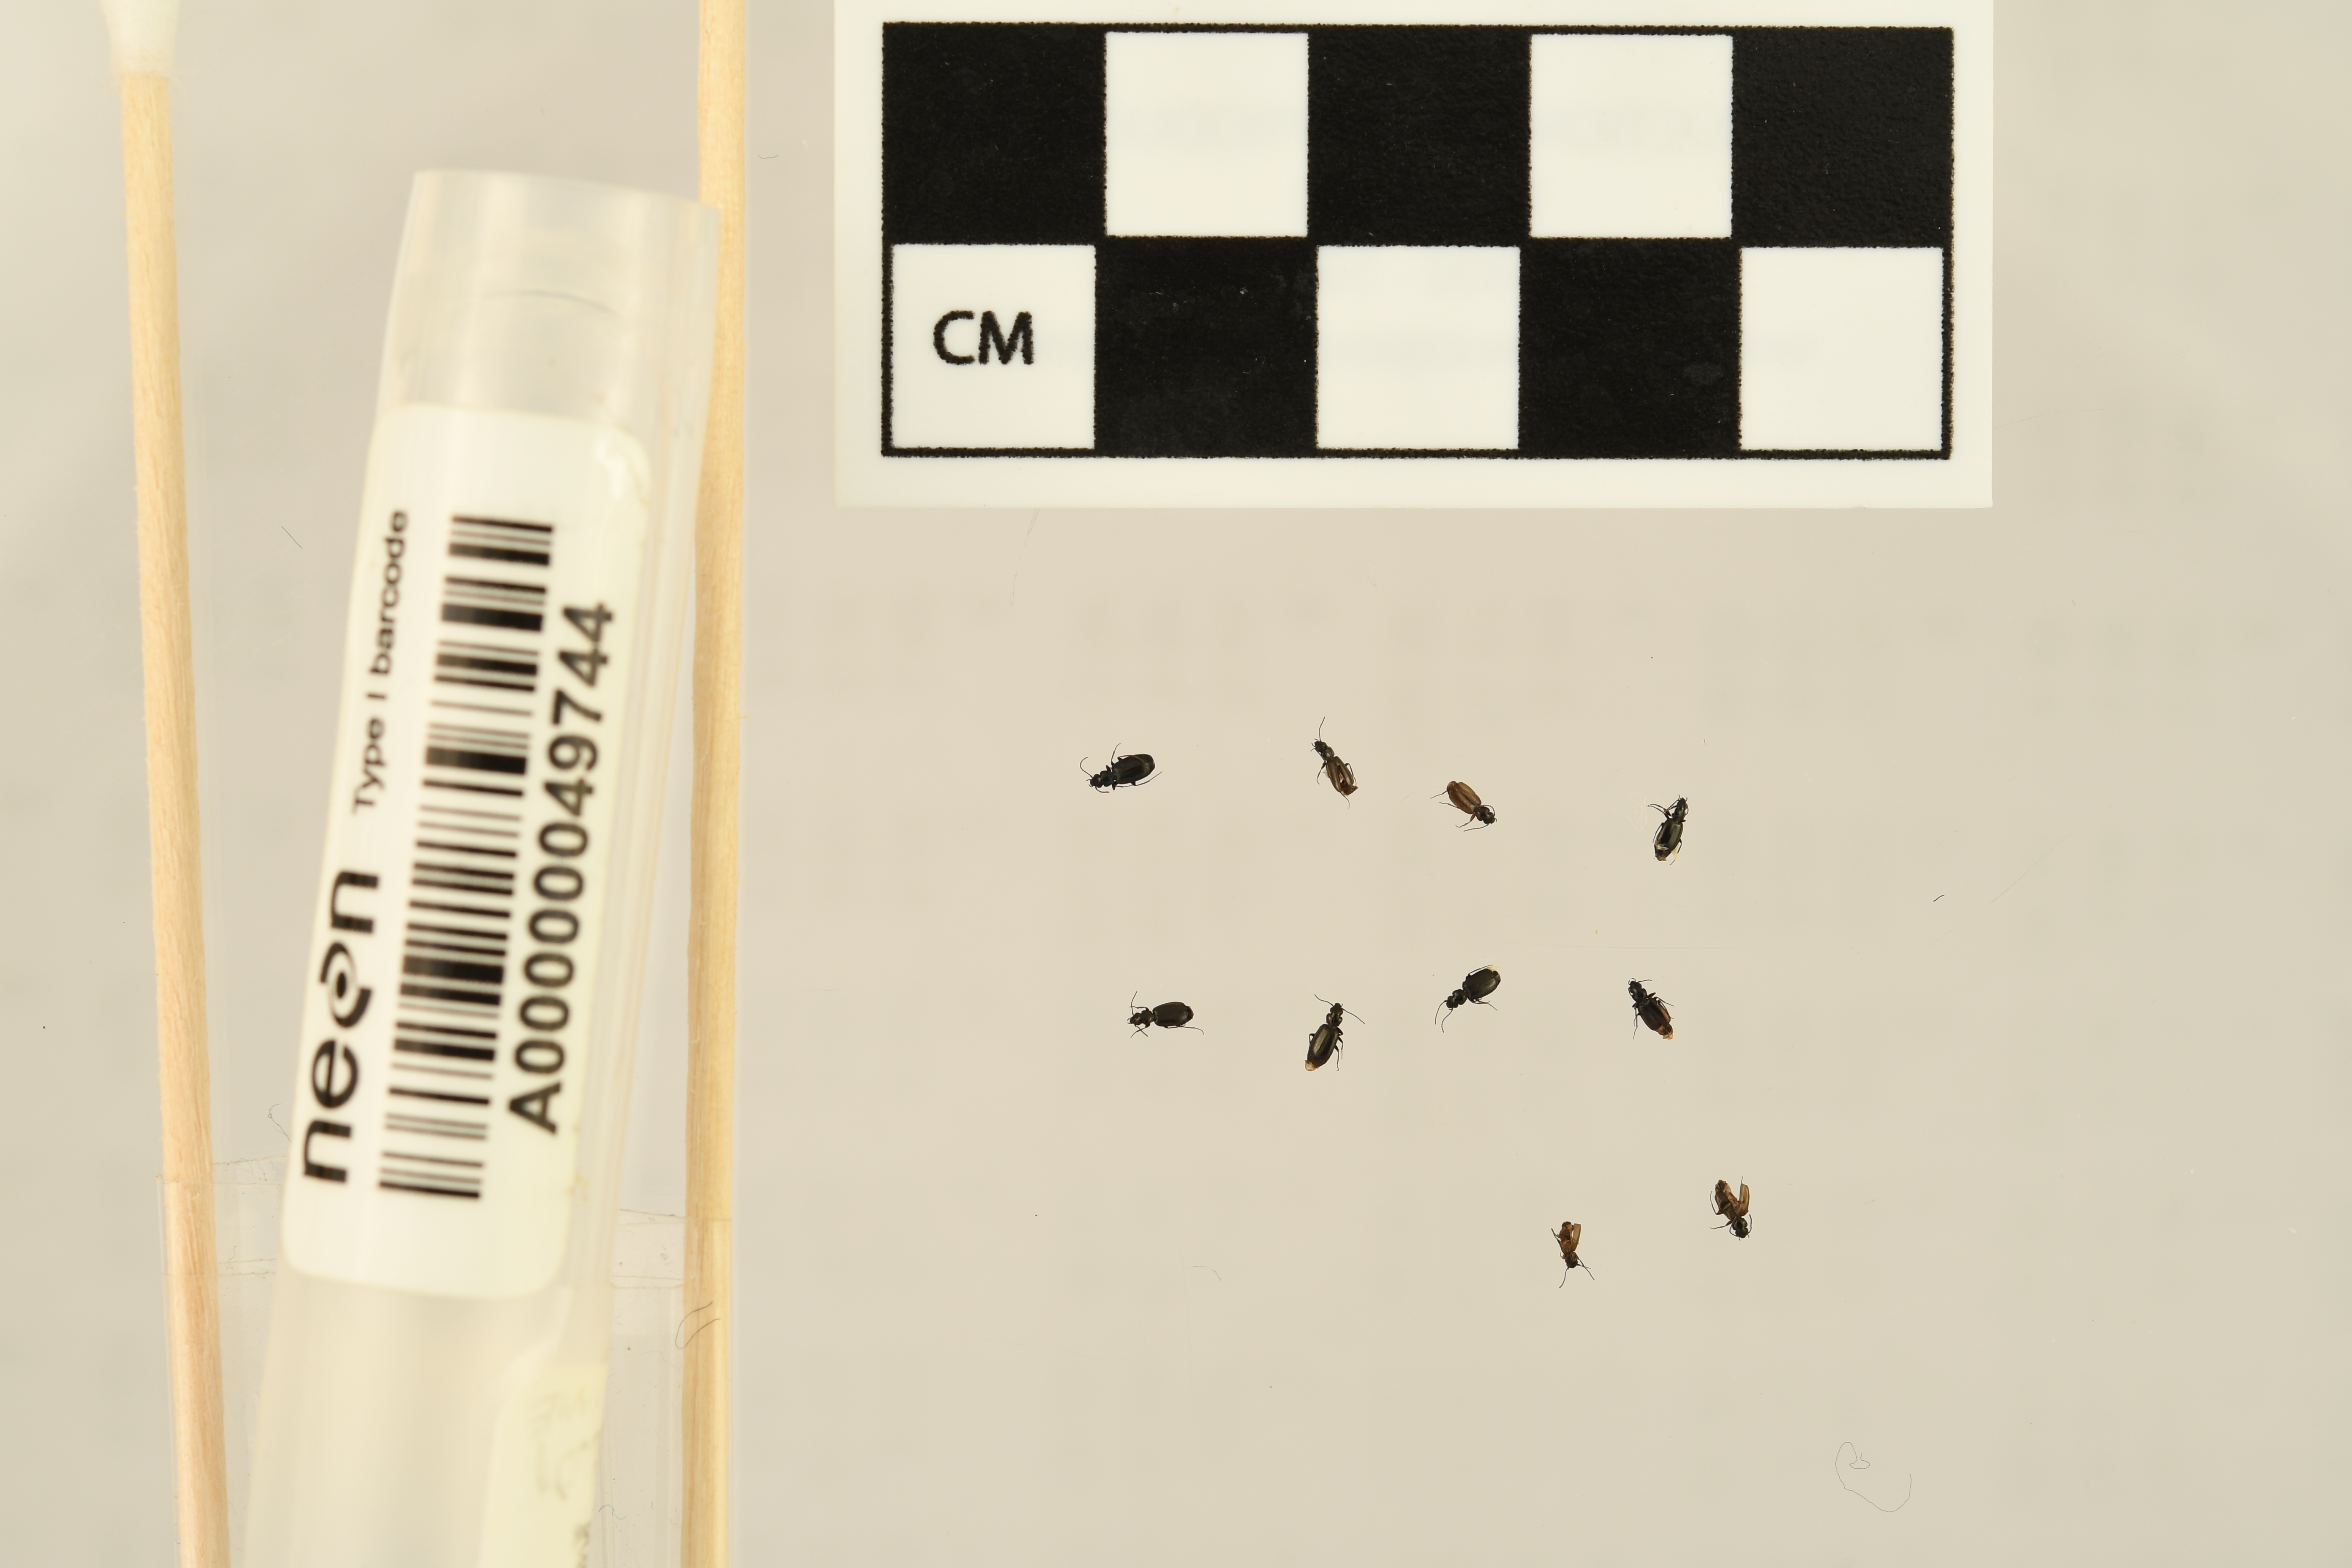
Syntomus americanus — Dakota Coteau Field Site NEON, plot DCFS_011. Beetle 1, ElytraLength: 0.1646 cm (lying flat: Yes)

Syntomus americanus — Dakota Coteau Field Site NEON, plot DCFS_011. Beetle 1, ElytraWidth: 0.1025 cm (lying flat: Yes)

Syntomus americanus — Dakota Coteau Field Site NEON, plot DCFS_011. Beetle 2, ElytraLength: 0.1469 cm (lying flat: No)

Syntomus americanus — Dakota Coteau Field Site NEON, plot DCFS_011. Beetle 2, ElytraWidth: 0.0648 cm (lying flat: No)

Syntomus americanus — Dakota Coteau Field Site NEON, plot DCFS_011. Beetle 3, ElytraLength: 0.145 cm (lying flat: No)

Syntomus americanus — Dakota Coteau Field Site NEON, plot DCFS_011. Beetle 3, ElytraWidth: 0.08449 cm (lying flat: No)

Syntomus americanus — Dakota Coteau Field Site NEON, plot DCFS_011. Beetle 4, ElytraLength: 0.1431 cm (lying flat: Yes)

Syntomus americanus — Dakota Coteau Field Site NEON, plot DCFS_011. Beetle 4, ElytraWidth: 0.08988 cm (lying flat: Yes)

Syntomus americanus — Dakota Coteau Field Site NEON, plot DCFS_011. Beetle 5, ElytraLength: 0.1577 cm (lying flat: Yes)

Syntomus americanus — Dakota Coteau Field Site NEON, plot DCFS_011. Beetle 5, ElytraWidth: 0.09164 cm (lying flat: Yes)

Syntomus americanus — Dakota Coteau Field Site NEON, plot DCFS_011. Beetle 6, ElytraLength: 0.1613 cm (lying flat: Yes)

Syntomus americanus — Dakota Coteau Field Site NEON, plot DCFS_011. Beetle 6, ElytraWidth: 0.09354 cm (lying flat: Yes)

Syntomus americanus — Dakota Coteau Field Site NEON, plot DCFS_011. Beetle 7, ElytraLength: 0.1521 cm (lying flat: Yes)

Syntomus americanus — Dakota Coteau Field Site NEON, plot DCFS_011. Beetle 7, ElytraWidth: 0.09354 cm (lying flat: Yes)

Syntomus americanus — Dakota Coteau Field Site NEON, plot DCFS_011. Beetle 8, ElytraLength: 0.132 cm (lying flat: Yes)

Syntomus americanus — Dakota Coteau Field Site NEON, plot DCFS_011. Beetle 8, ElytraWidth: 0.09559 cm (lying flat: Yes)

Syntomus americanus — Dakota Coteau Field Site NEON, plot DCFS_011. Beetle 9, ElytraLength: 0.111 cm (lying flat: No)

Syntomus americanus — Dakota Coteau Field Site NEON, plot DCFS_011. Beetle 9, ElytraWidth: 0.06671 cm (lying flat: No)

Syntomus americanus — Dakota Coteau Field Site NEON, plot DCFS_011. Beetle 10, ElytraLength: 0.1469 cm (lying flat: No)

Syntomus americanus — Dakota Coteau Field Site NEON, plot DCFS_011. Beetle 10, ElytraWidth: 0.07656 cm (lying flat: No)